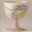
Label: cup